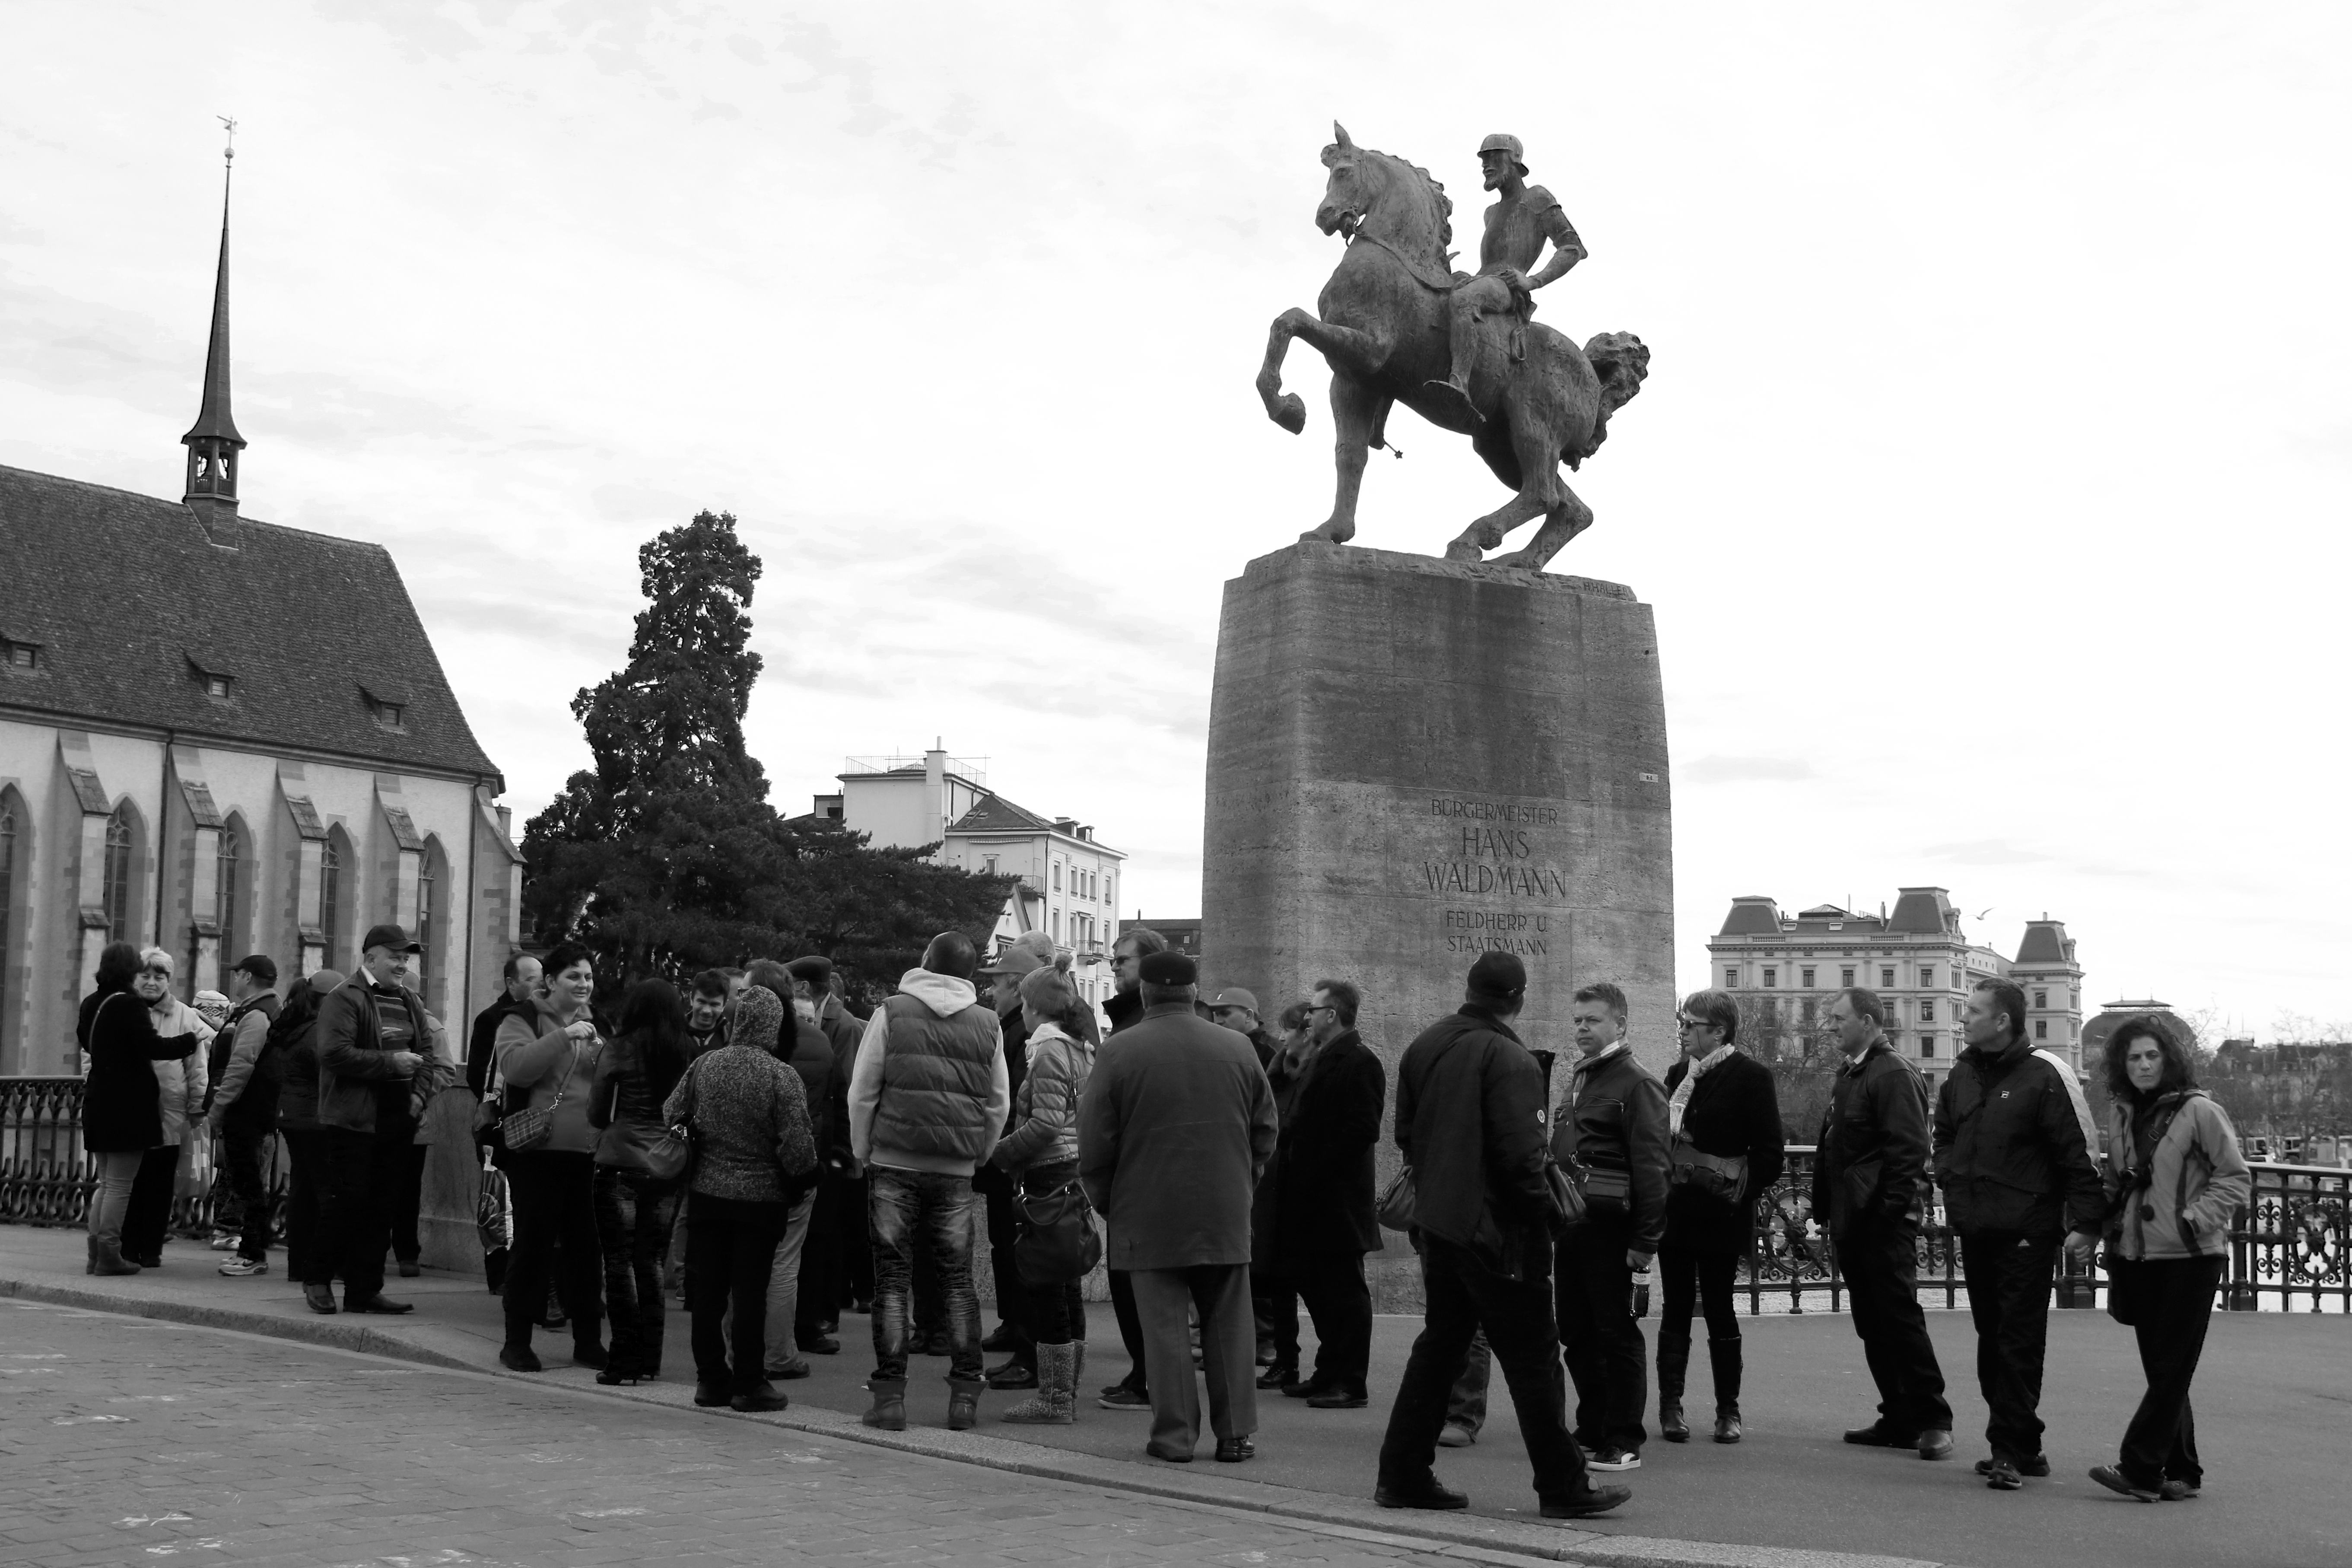
black and white, people, crowd, monument, statue, monochrome, bw, blackandwhite, blackwhite, memorial, alemania, allemagne, suisse, schweiz, sw, schwarzweiss, zurich, schwarzweis, germania, schwarzweissfotografie, schwarzweisfotografie, schwiz, monochrome photography